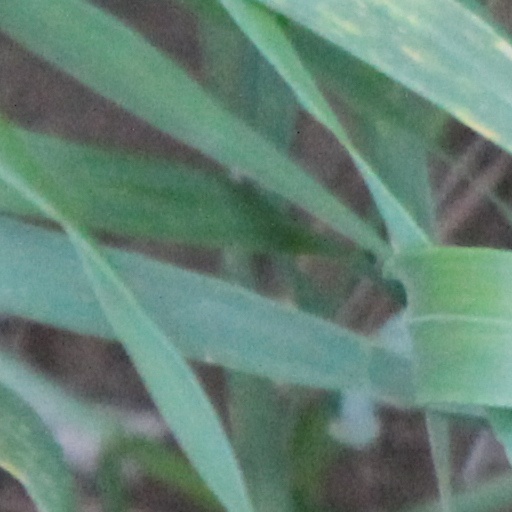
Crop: wheat